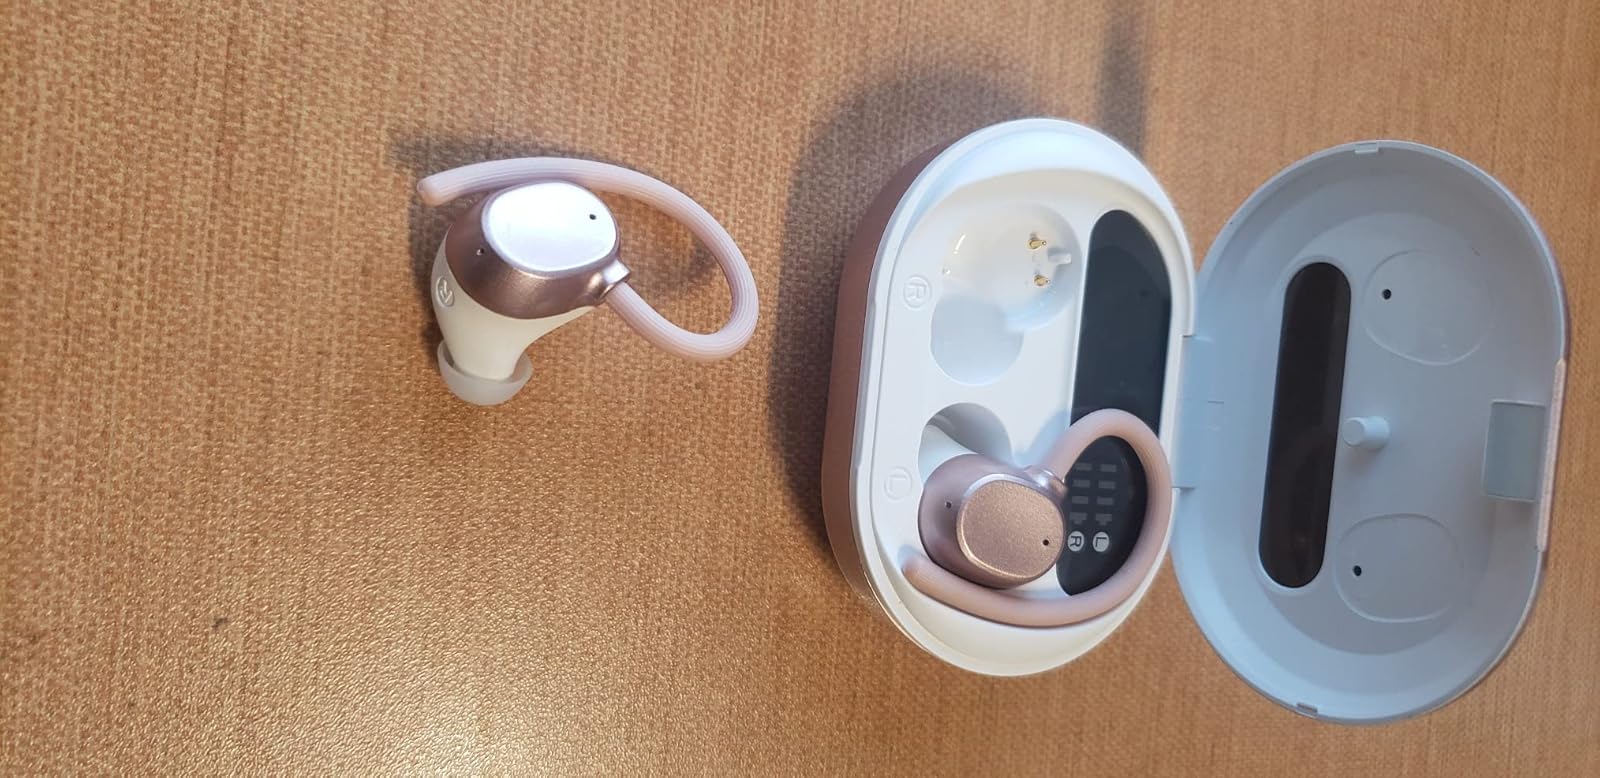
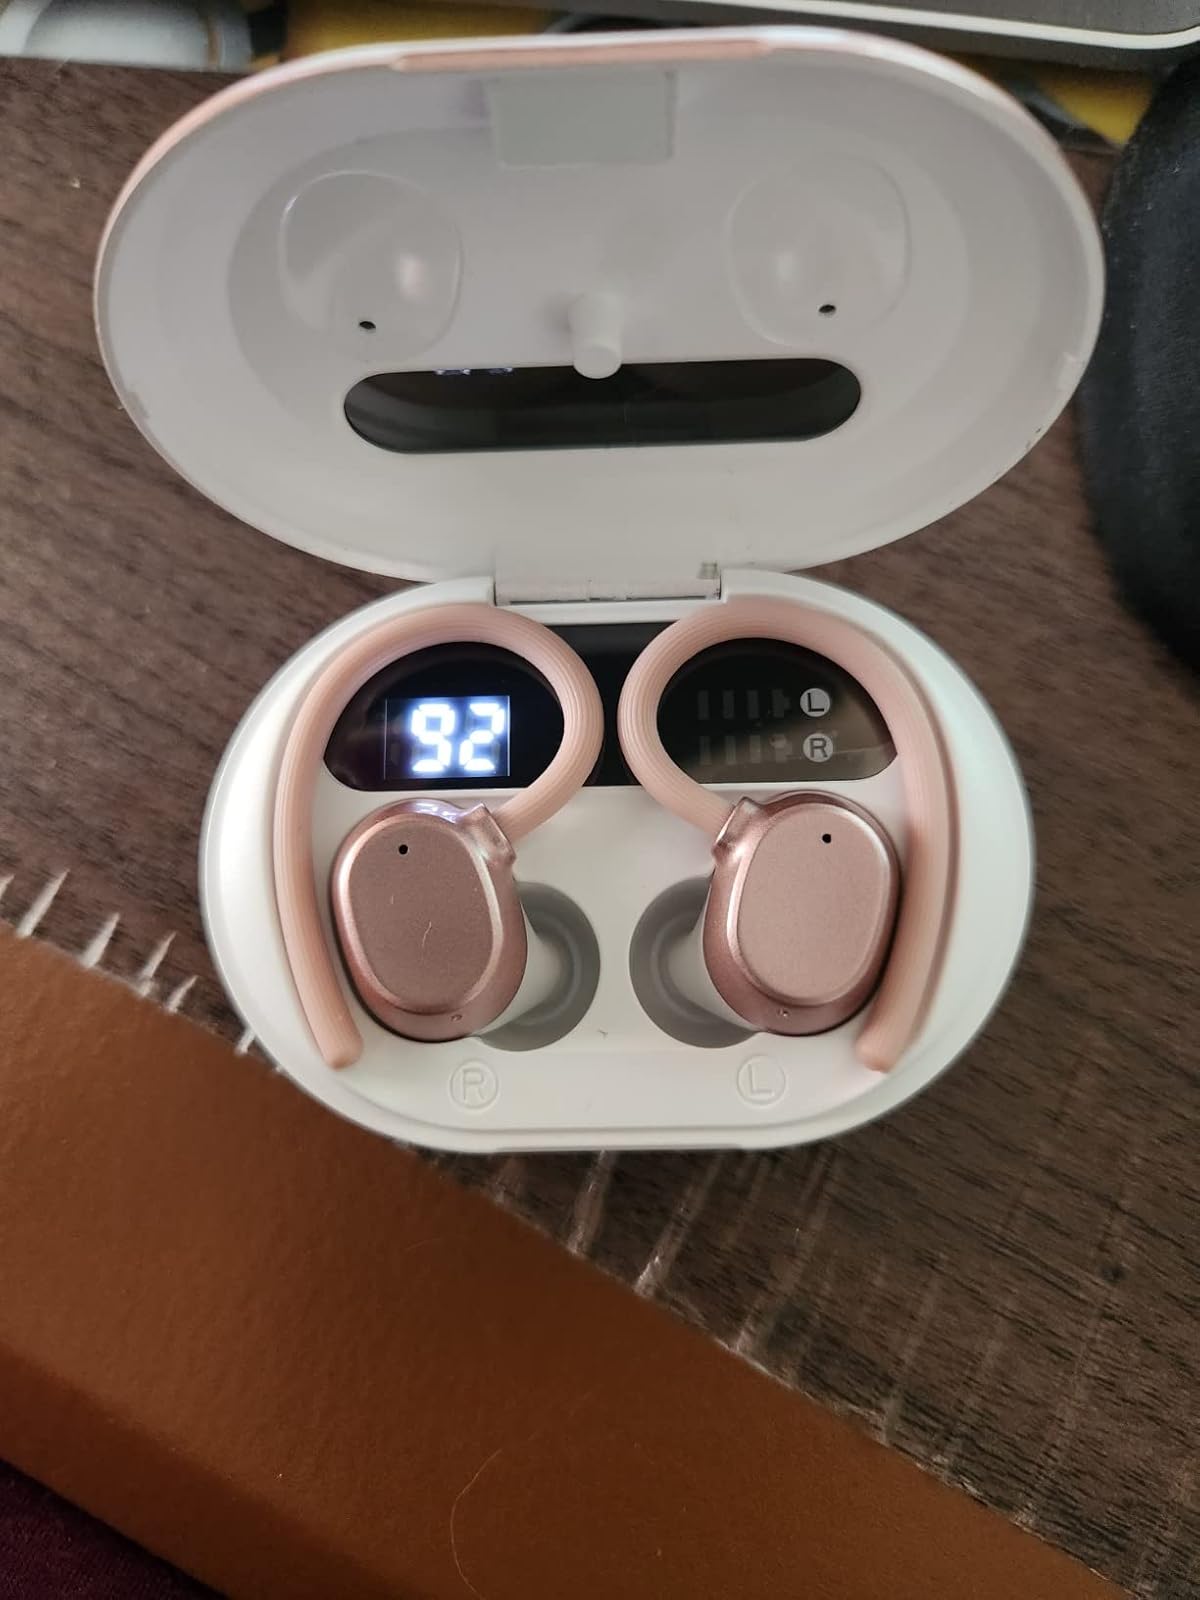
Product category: earbuds
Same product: yes